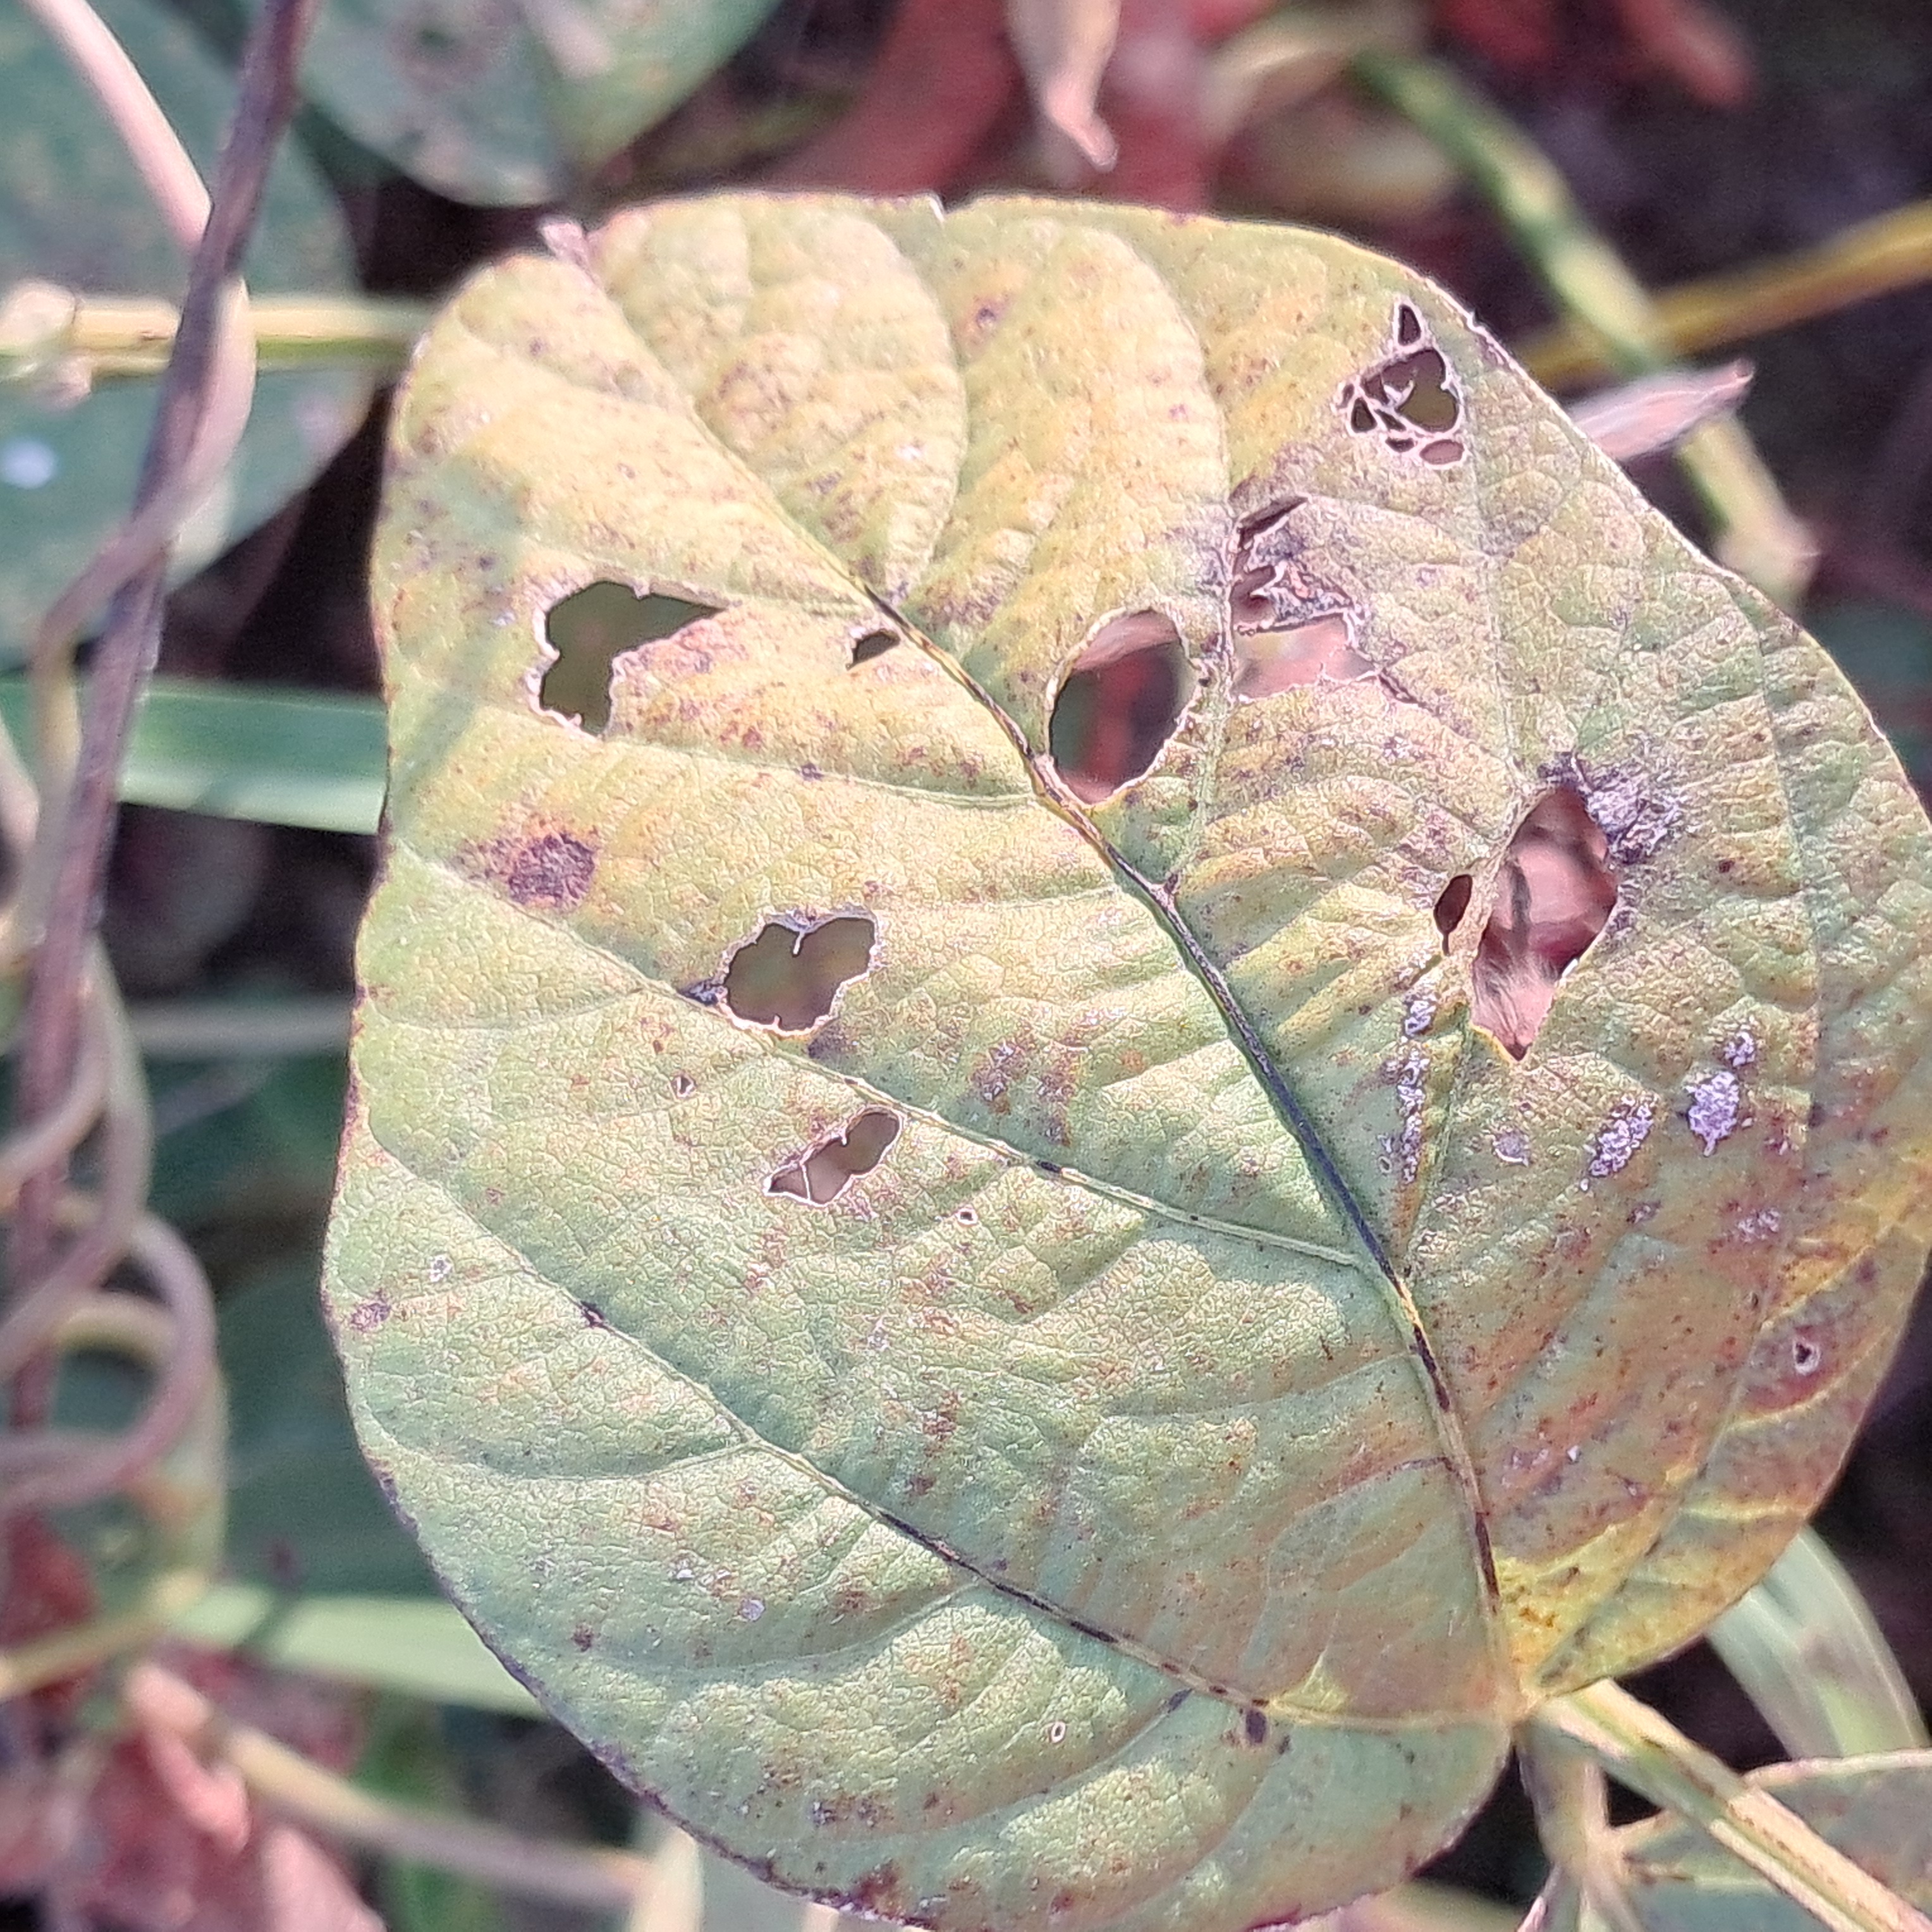
Label: Rust